Birds of New Zealand

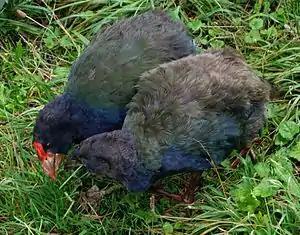
Adult takahē ("Porphyrio hochstetteri)" feeding a chick

New Zealand is a significant contributor to global bird, and overall, species diversity. According to New Zealand's Ministry for the Environment, the country has an estimated 80,000 species of native flora and fauna. All frogs and reptiles, ~90% of insects, ~80% of vascular plants, and ~25% of bird species found in New Zealand are only found in the island nation. There has been a shift in bird composition following European colonization, including the overexploitation of endemic bird species for sport, introduction of nonnative species for insect control and sport, alongside colonizing predators declining the defenseless New Zealand bird population. Terrestrial, wetland, and seabirds in New Zealand each measure to be one-third of the total number of species in the country. These three categories are the entire bird consistency of New Zealand. On the contrary, for the globe, terrestrial birds compose 90% of bird species.